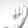
ASL letter: S